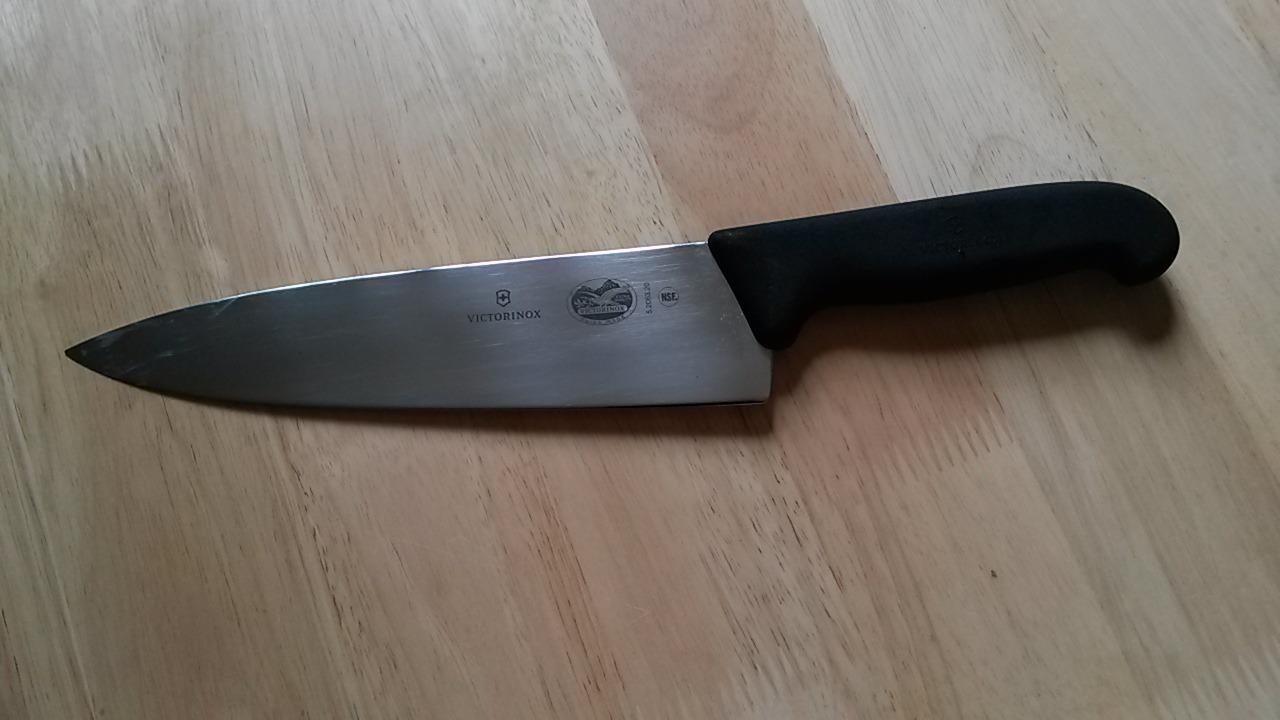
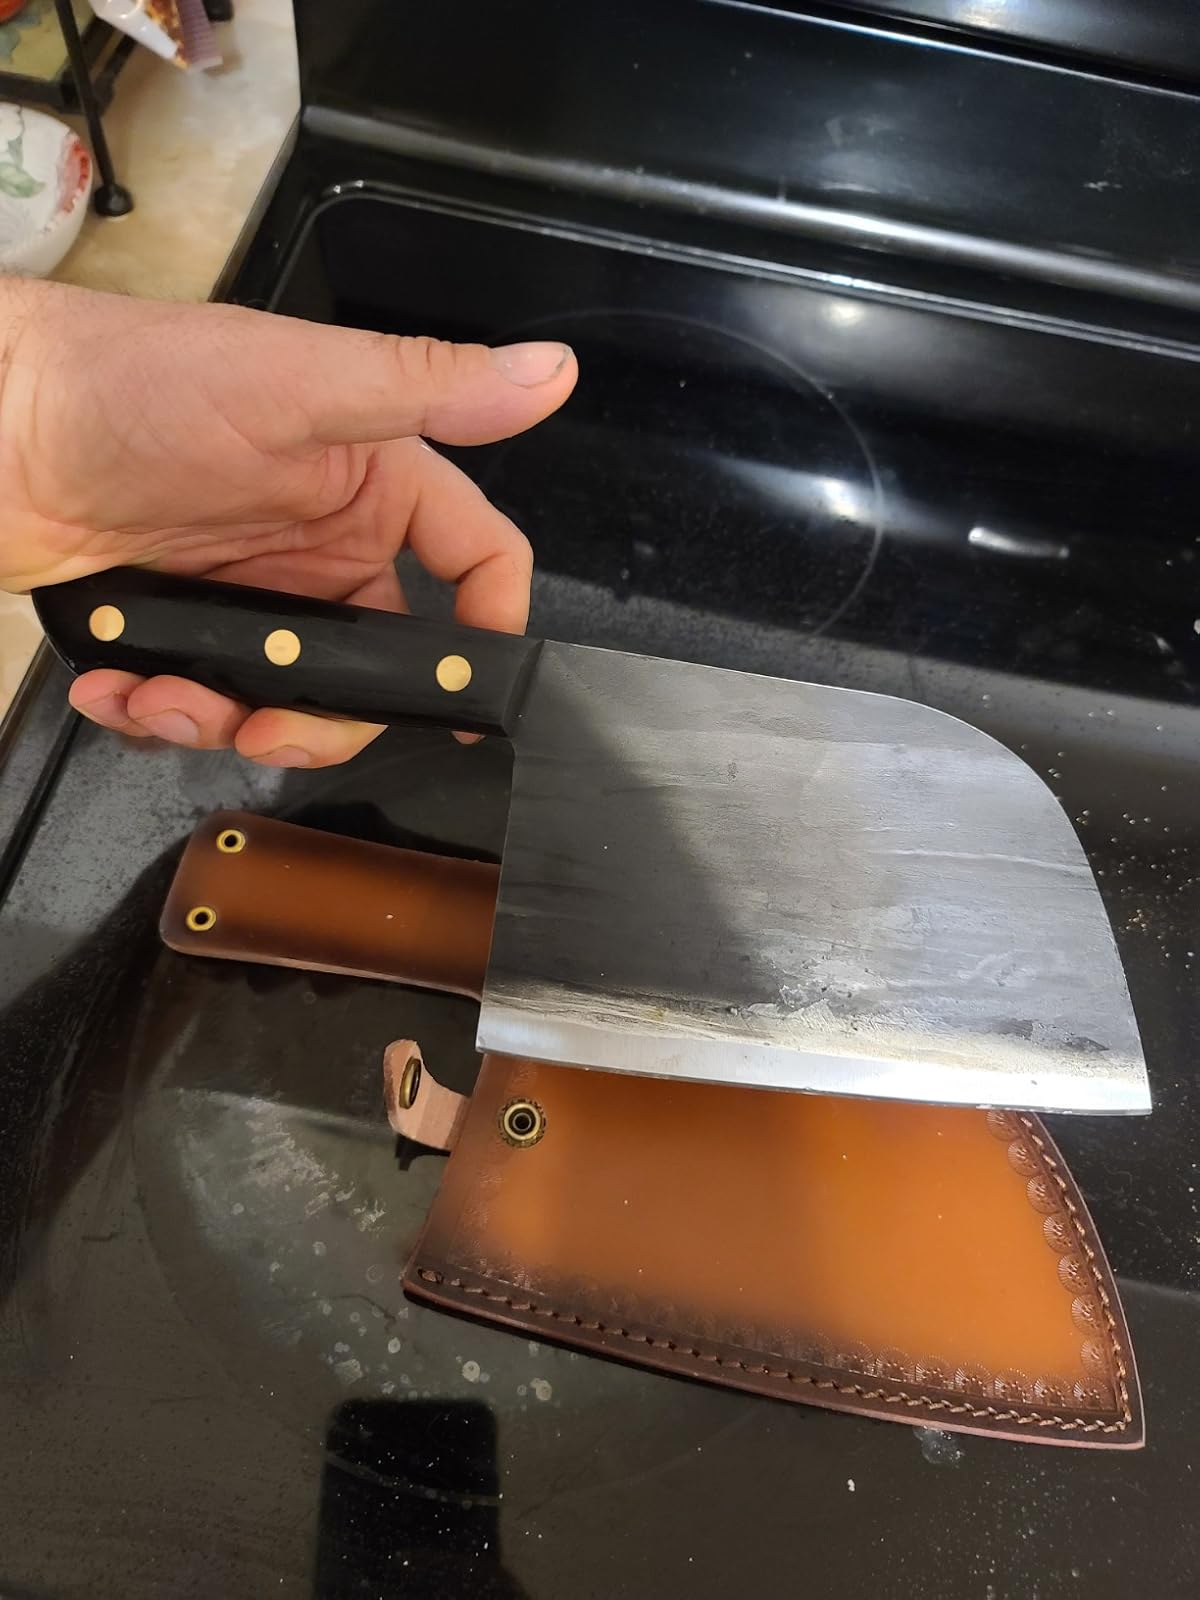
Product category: items_knife
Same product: no